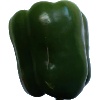
Label: green_pepper